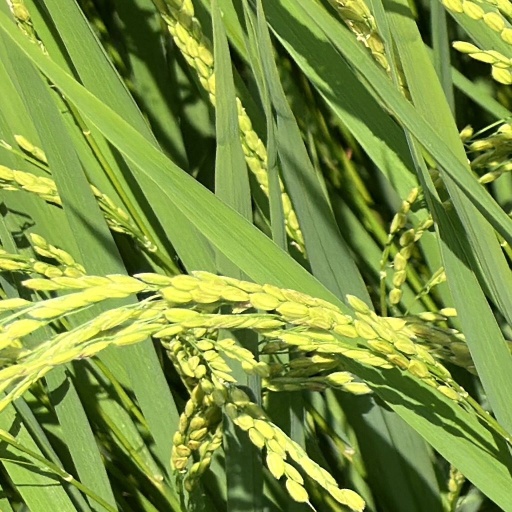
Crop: rice